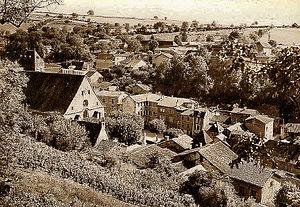
Vignes sur coteaux de Saint-Chef
Balmes dauphinoises est à l'origine un vin de pays français produit dans le département de l'Isère à l'extrême nord du Dauphiné, essentiellement entre Bourgoin-Jallieu et Morestel. Cette dénomination a été remplacée depuis 2011 par l'indication géographique protégée Isère complétée du nom de l'unité géographique Balmes dauphinoises.